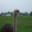
Label: bird